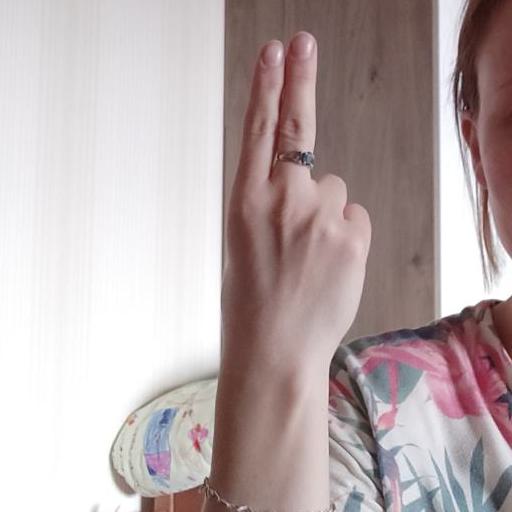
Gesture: two_up_inverted